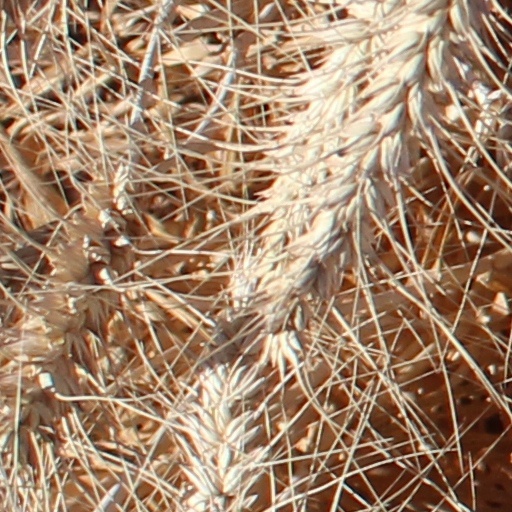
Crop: wheat